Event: Nepal Earthquake
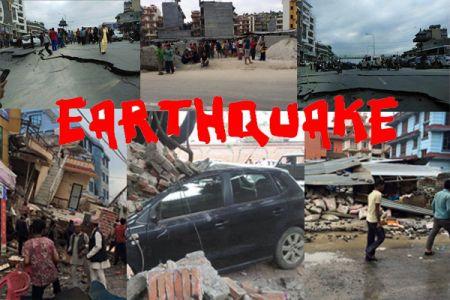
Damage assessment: no_damage